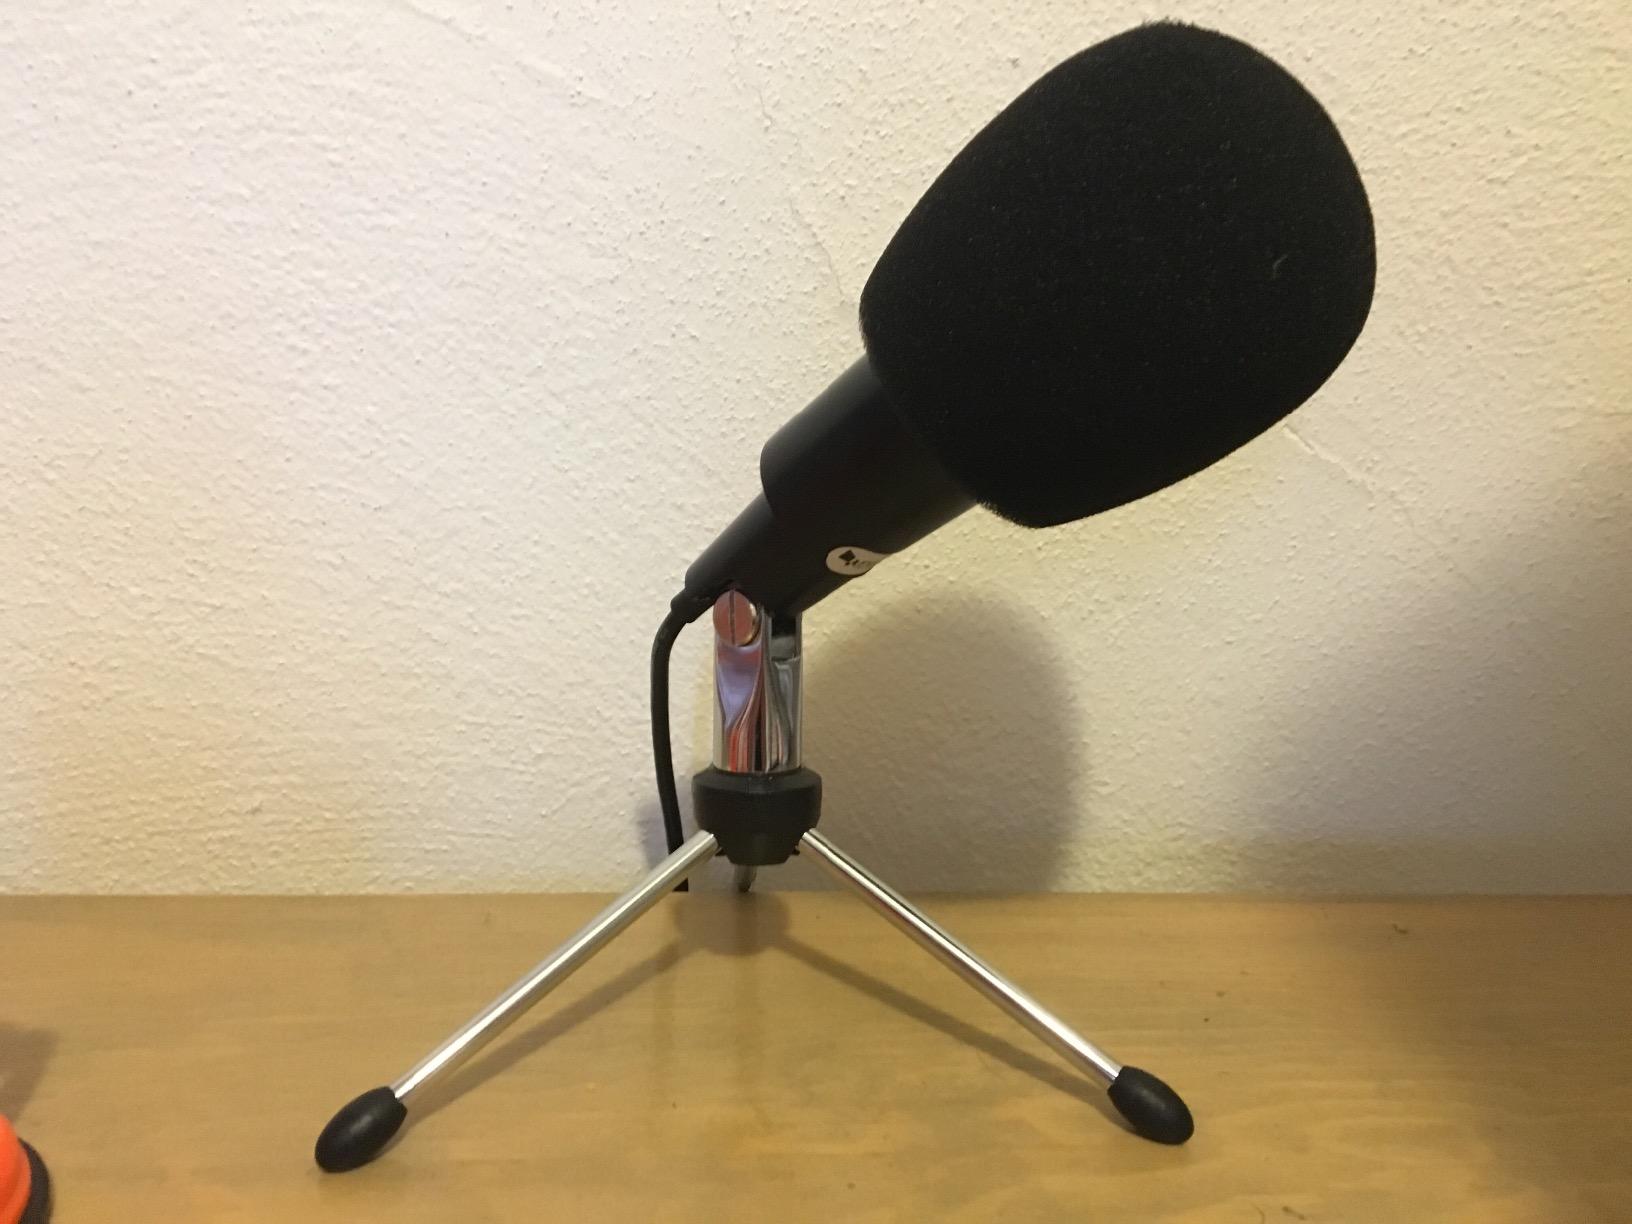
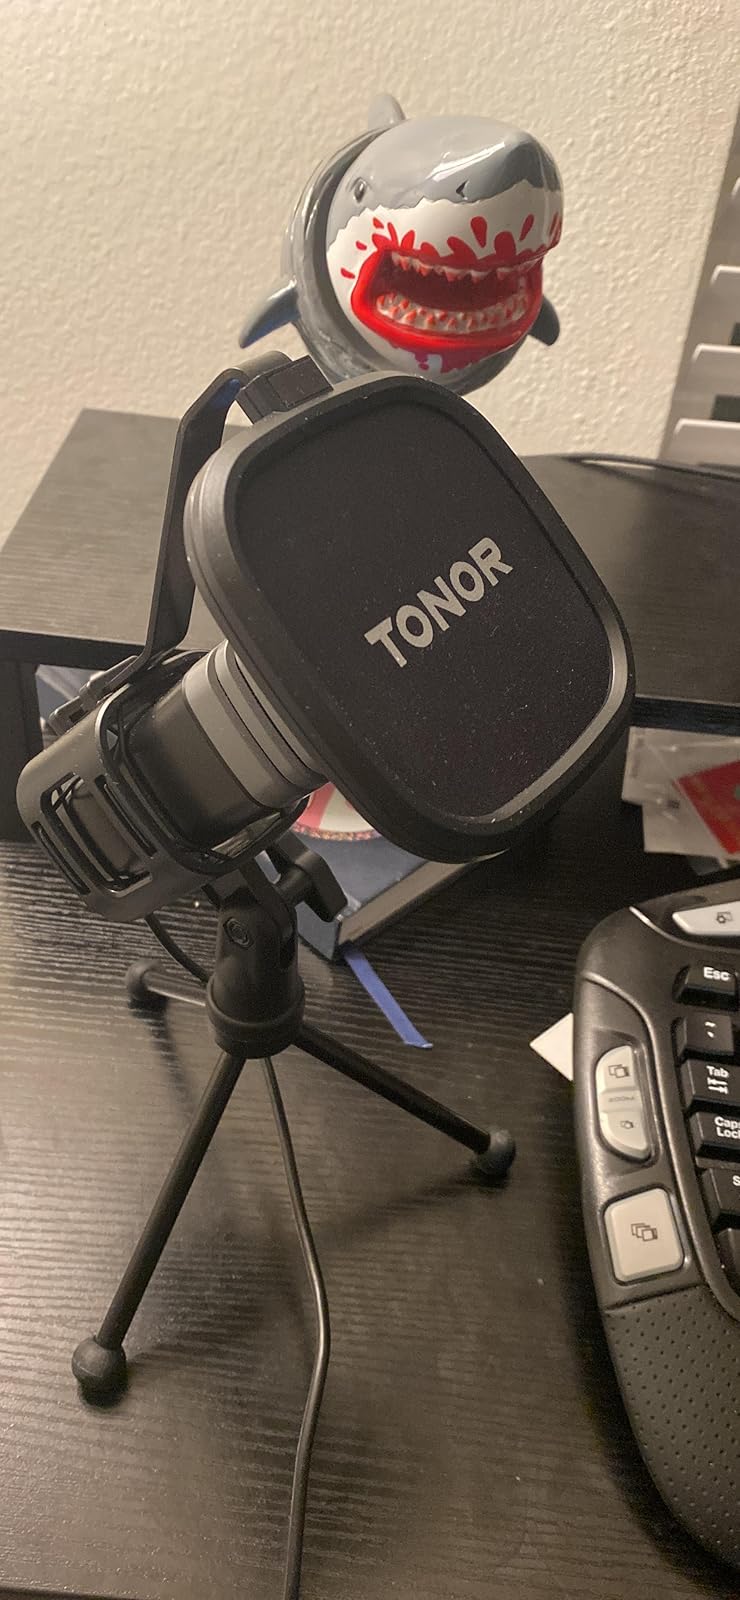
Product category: microphone
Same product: no